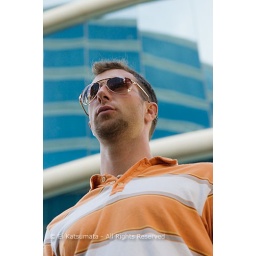
A young man in casual dress wearing sunglasses stands in front of a modern high rise building